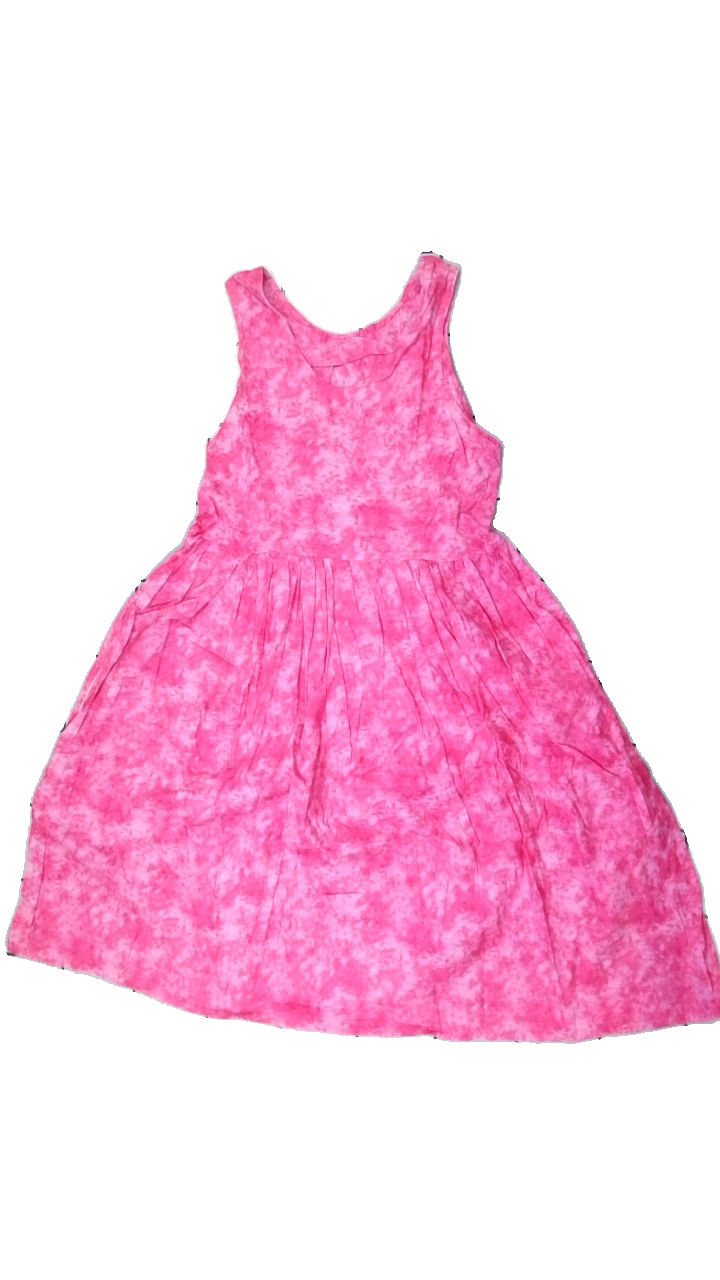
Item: Dress (Ladies)
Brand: Missing
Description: Pink dress
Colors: Pink
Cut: Regular
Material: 65% Cotton 35% Viscose
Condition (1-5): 5
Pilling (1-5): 5
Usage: Reuse
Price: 50-100